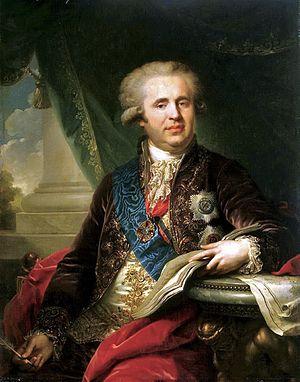
Koucheleff Besborodko est le nom d'une famille de la noblesse de Russie et de Finlande.
Le prince Alexandre Andreïevitch Bezborodko, né le 14 mars 1747 à Gloukhov, décédé le 6 juin 1799 à Saint-Pétersbourg, est un homme politique russe.